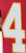
Number: 4